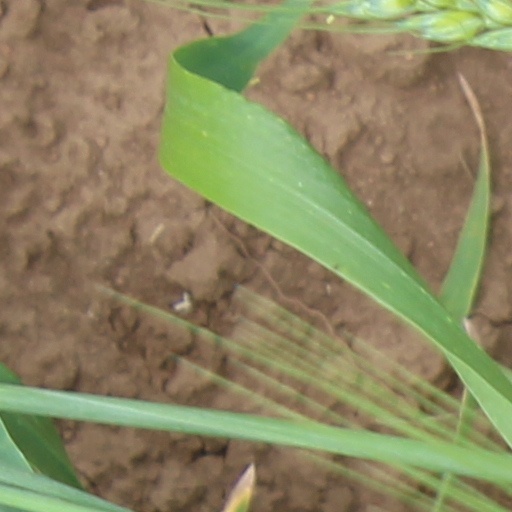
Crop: wheat